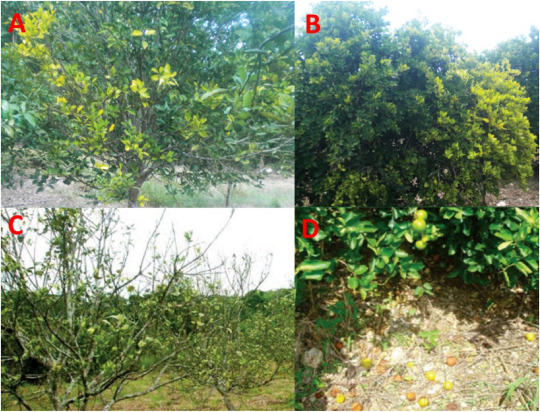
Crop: unknown
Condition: citrus_greening_disease